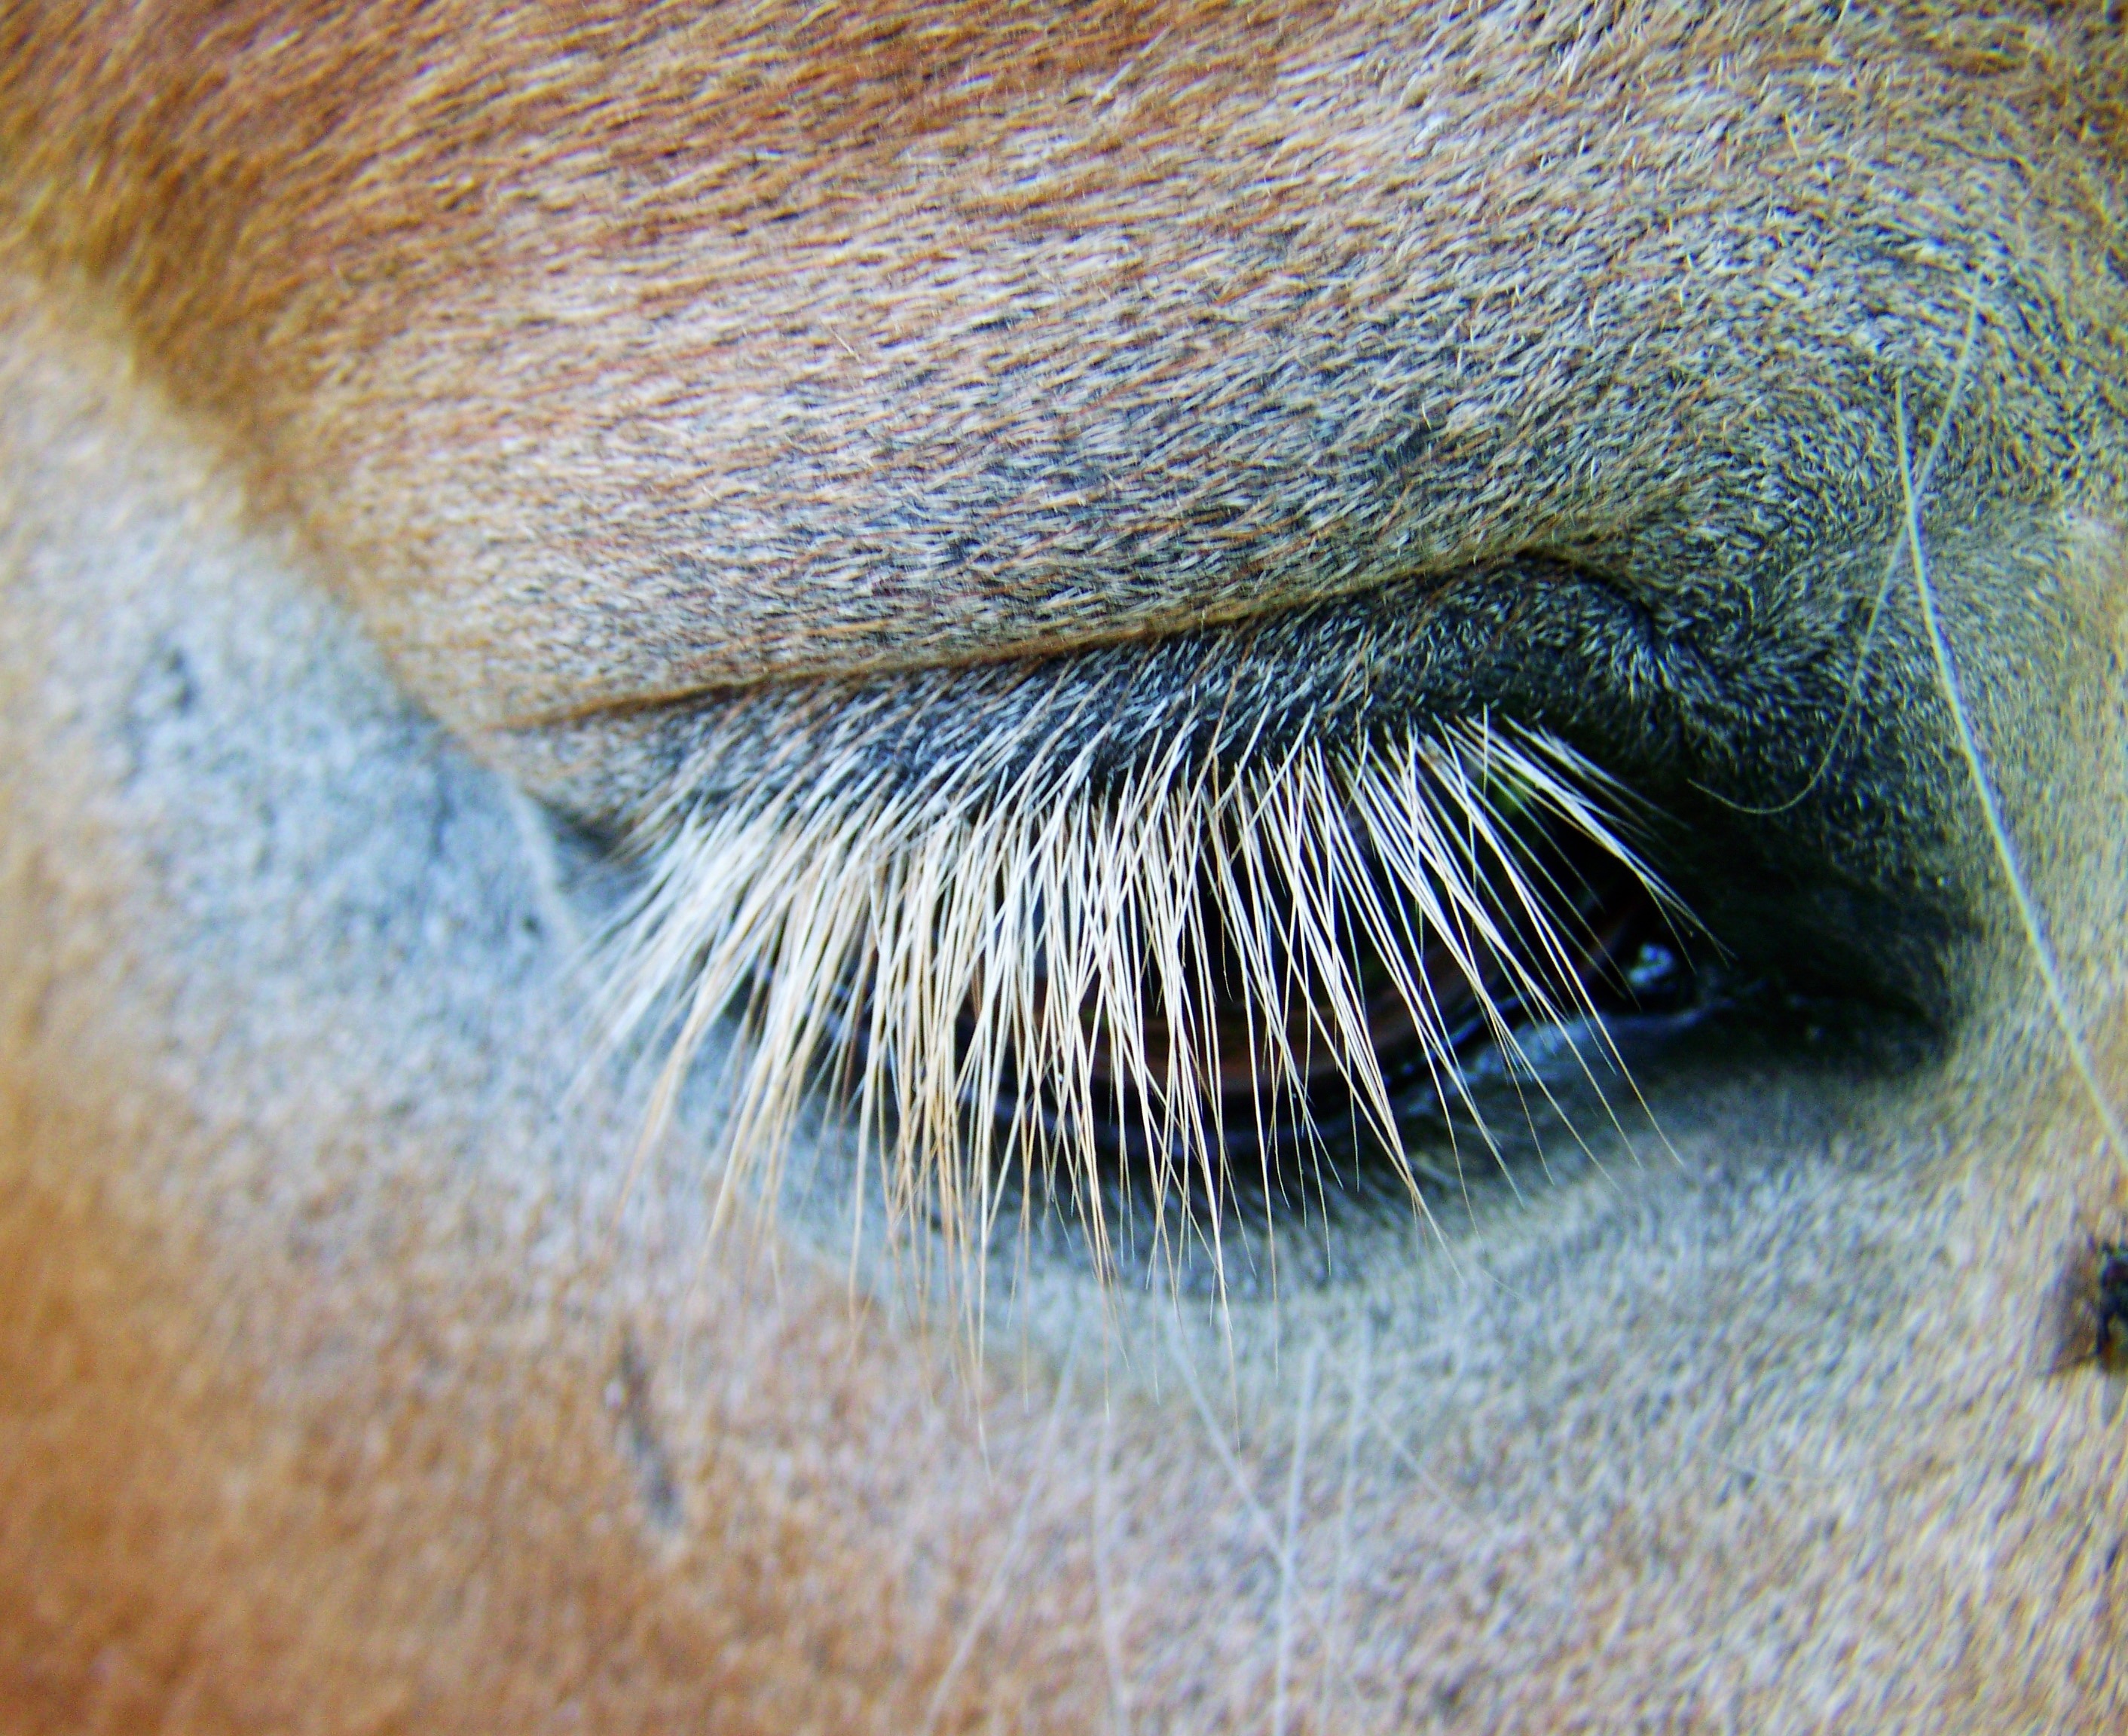
photography, animal, wildlife, blue, ear, fauna, close up, human body, nose, snout, eye, head, skin, organ, tooth, macro photography, horse's eyes, long white eyelashes